Politics of Punjab, India

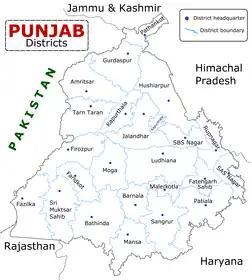
All the 23 districts of Punjab along with their headquarters.

This year Punjab will see Major Fight between Indian National Congress, Shiromani Akali Dal and Aam Aadmi Party and Punjab Democratic Alliance.